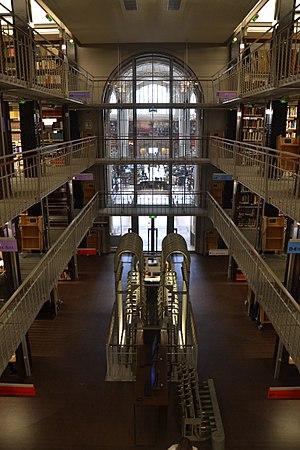
Magasin central de la Bibliothèque nationale de France, conçu par Labroute, site Richelieu.
Richelieu – Bibliothèques, musée, galeries désigne un complexe architectural situé dans le deuxième arrondissement de Paris, délimité par les rues de Richelieu, Vivienne, Colbert et des Petits-Champs. Ce découpage géométrique donne au site sa dénomination de « Quadrilatère Richelieu ».